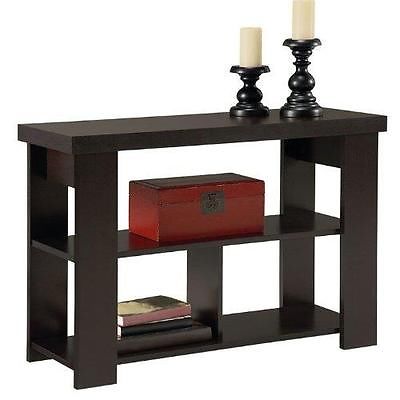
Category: table